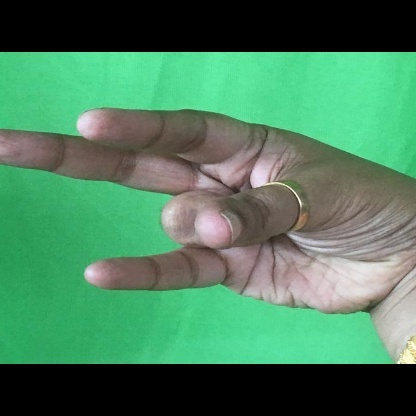
Mudra: Kangulam